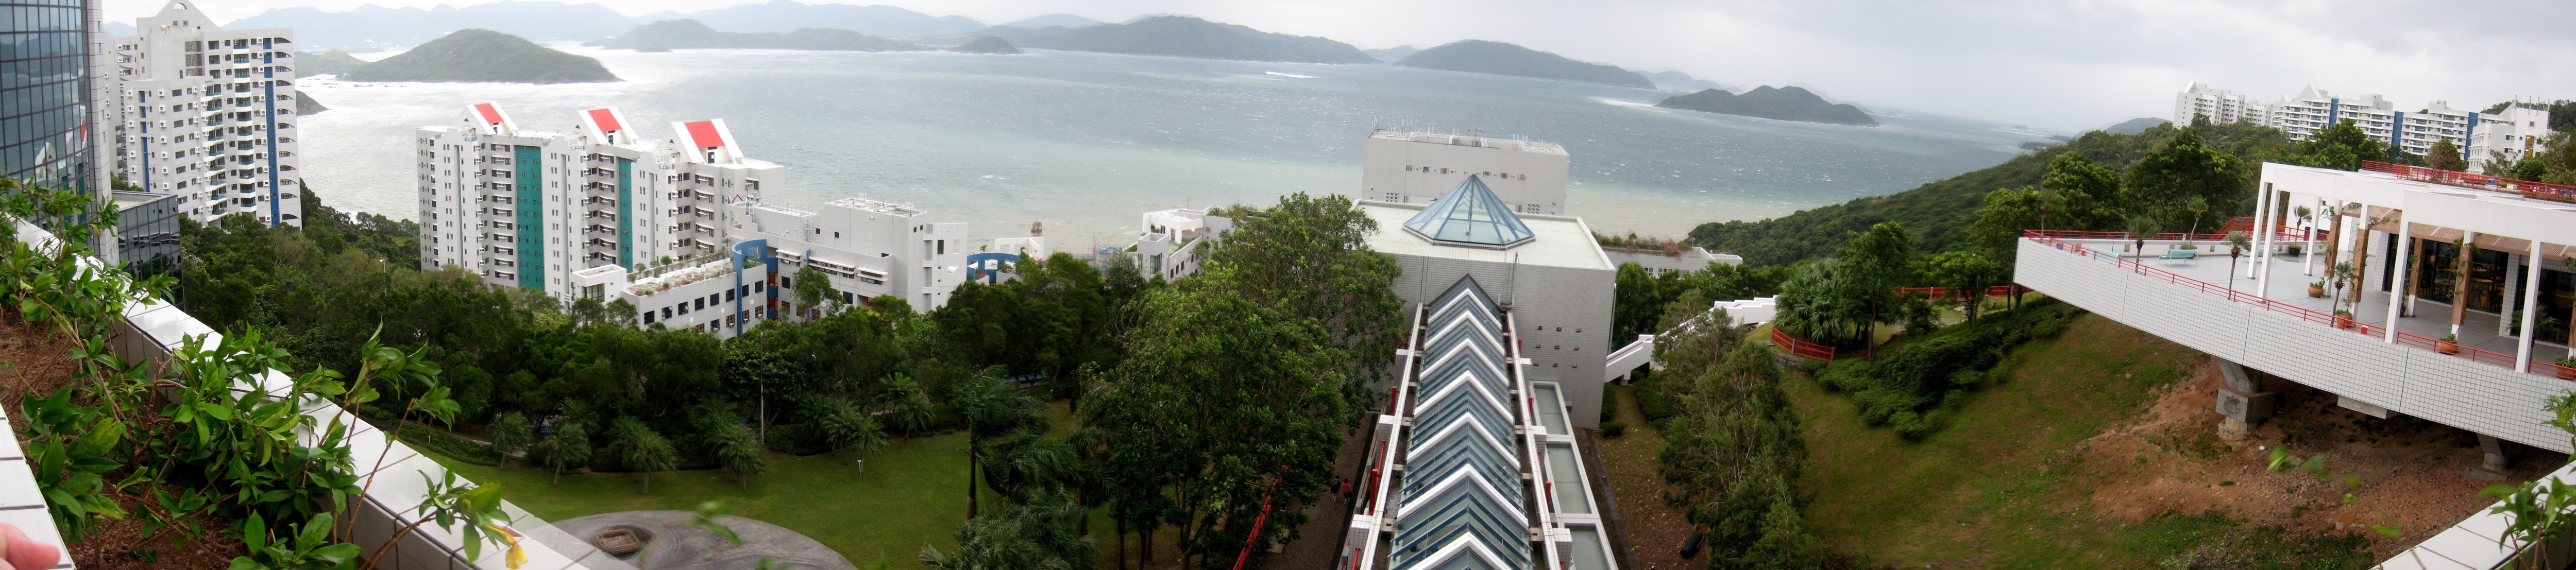
photography, panorama, amusement park, landmark, tourism, waterway, resort, hongkong, autostitch, hkust, tours